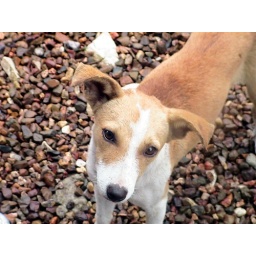
Stray dog walking around the souvenier vendors in Altun-Ha Mayan ruins.